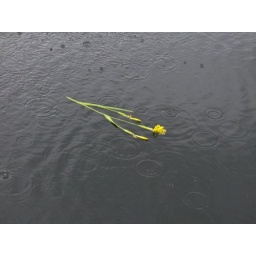
flower in the lake